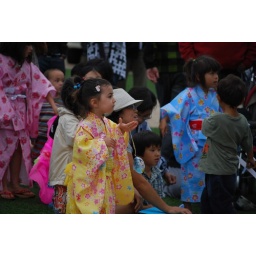
Little girls in yellow and blue yukata